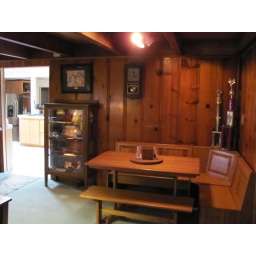
Breakfast table and benches included in sale. Book shelf to the right not shown that is incased in the wall